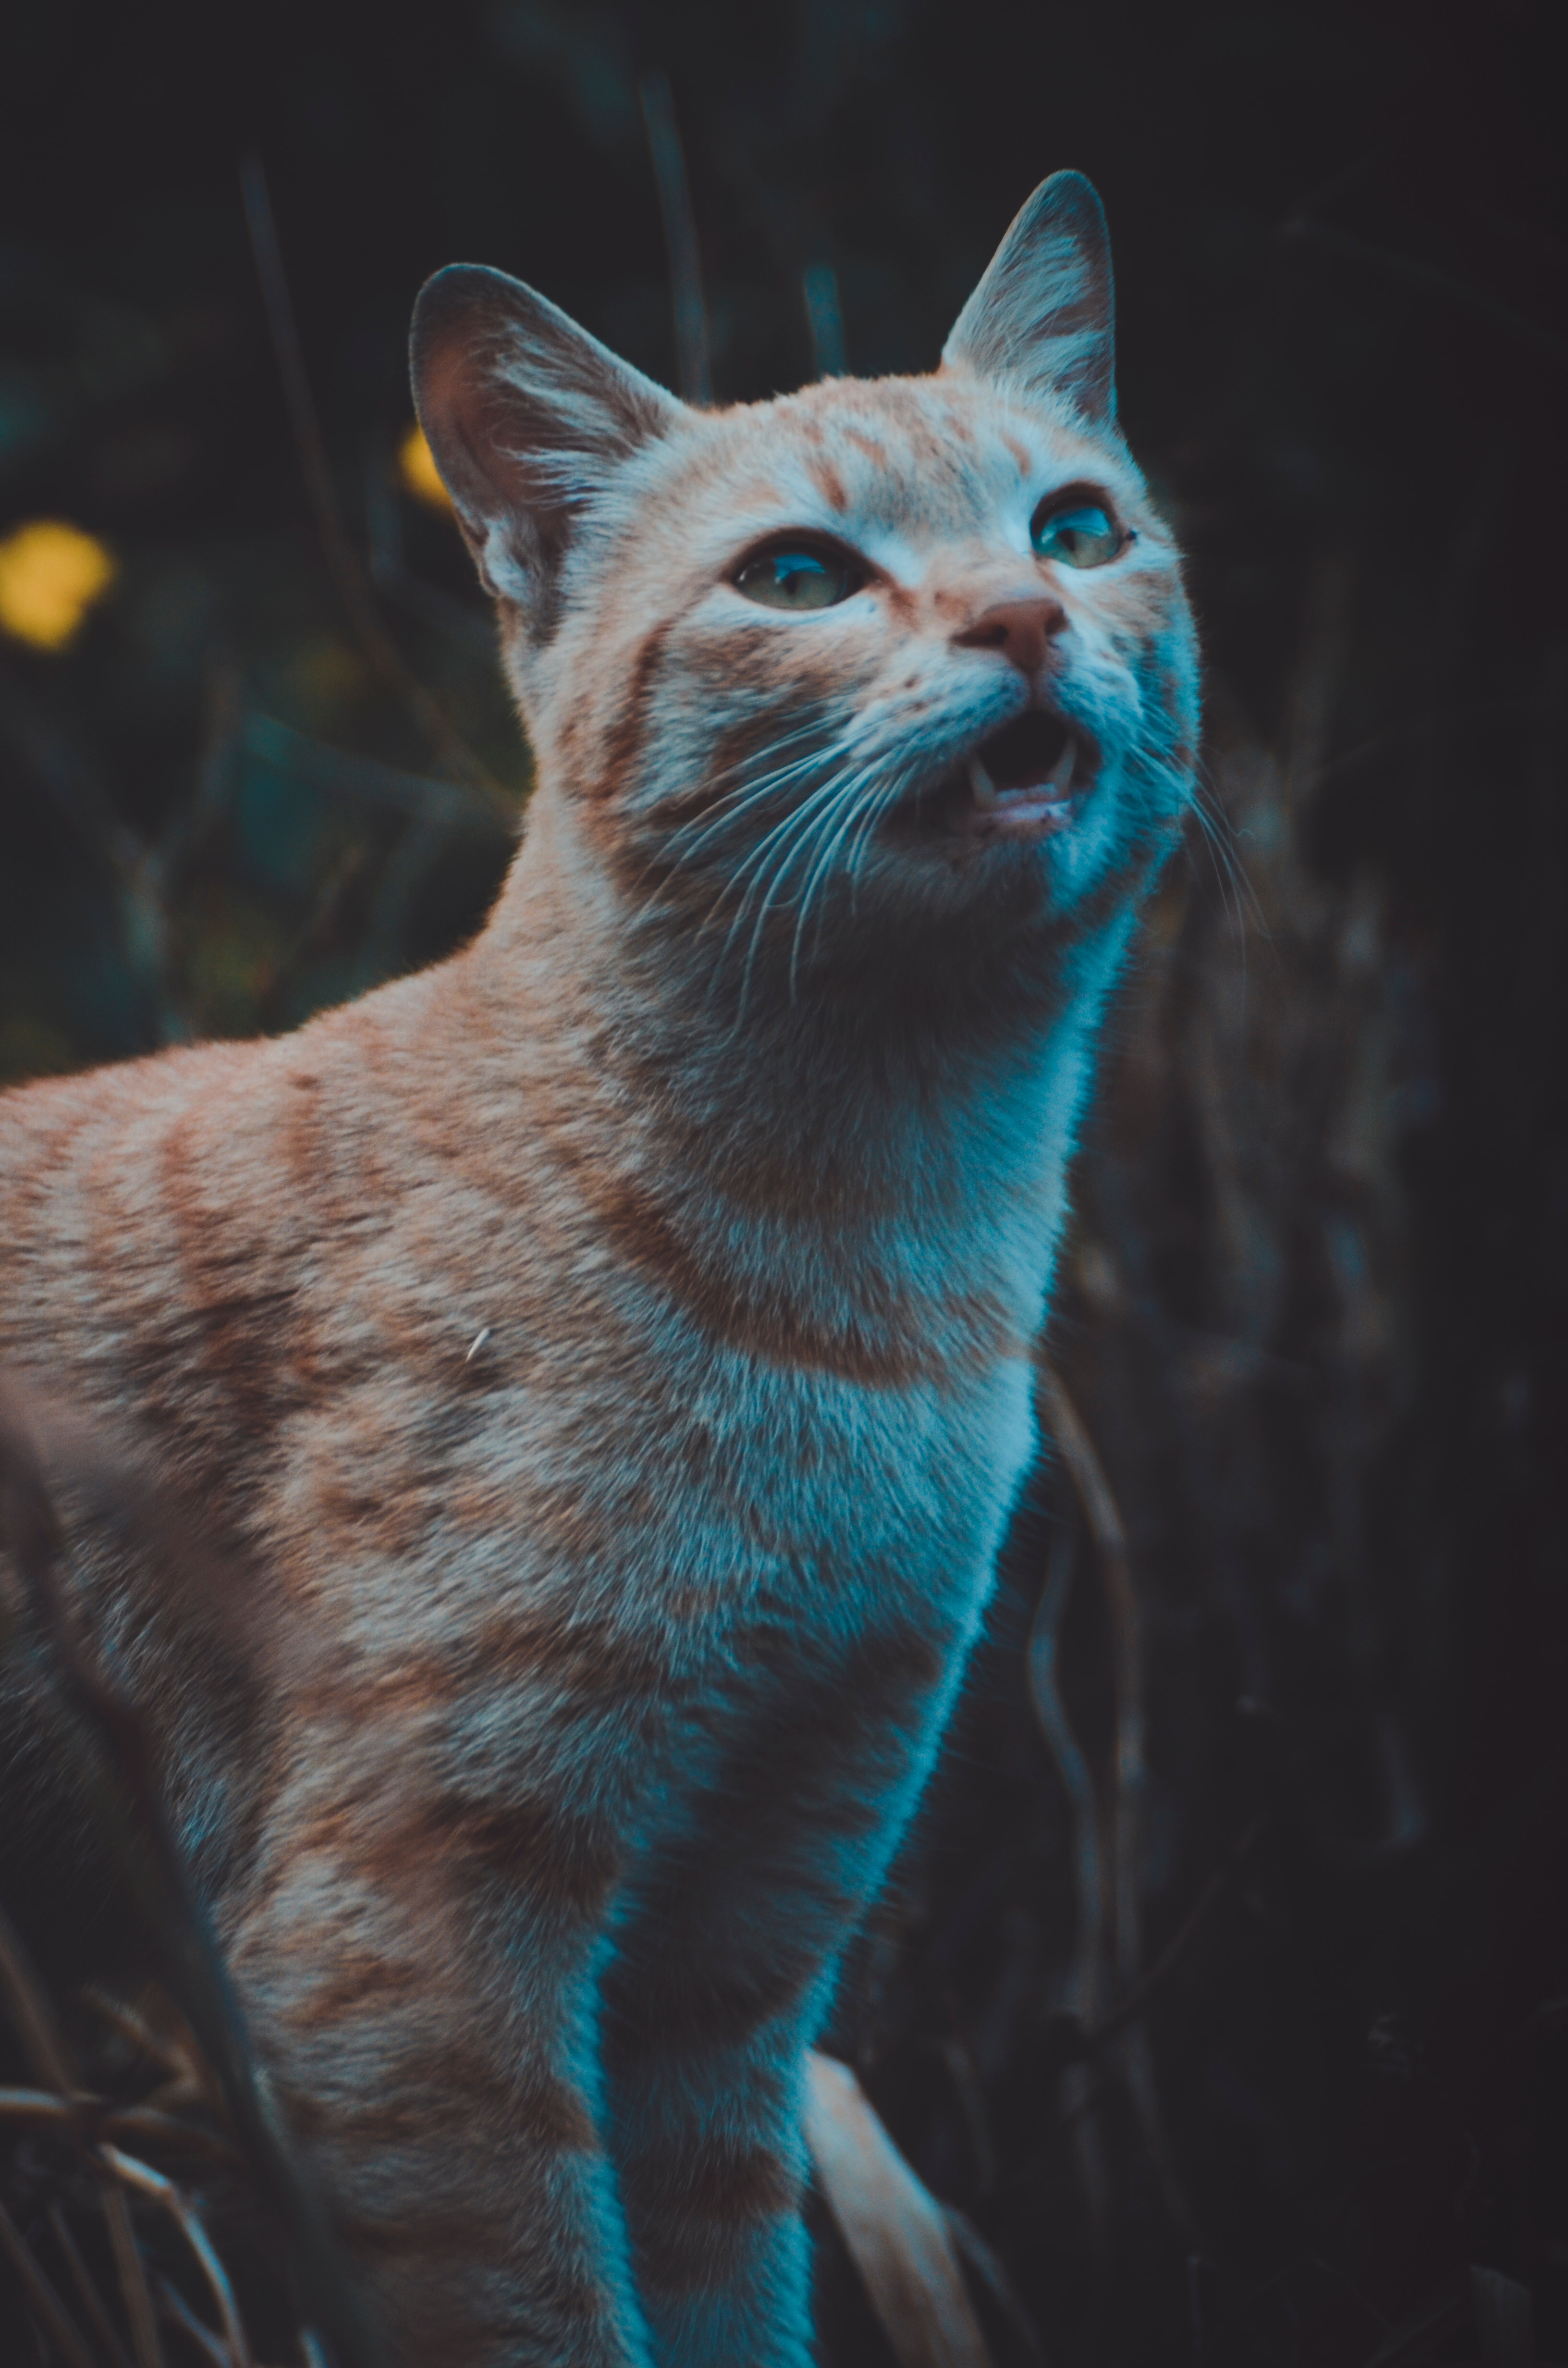
cat, whiskers, blue, felidae, small to medium sized cats, turquoise, carnivore, snout, organism, tail, fur, asian, Ojos azules, kitten, fawn, electric blue